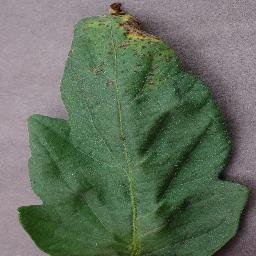
Label: Tomato___Bacterial_spot